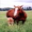
Label: horse